Alaska Anchorage Seawolves men's ice hockey

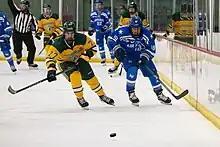
A Seawolves player (left) chases the puck during a 2023 game against Air Force at Avis Alaska Sports Complex

"GP = Games played; Min = Minutes played; W = Wins; L = Losses; T = Ties; GA = Goals against; SO = Shutouts; SV% = Save percentage; GAA = Goals against average"